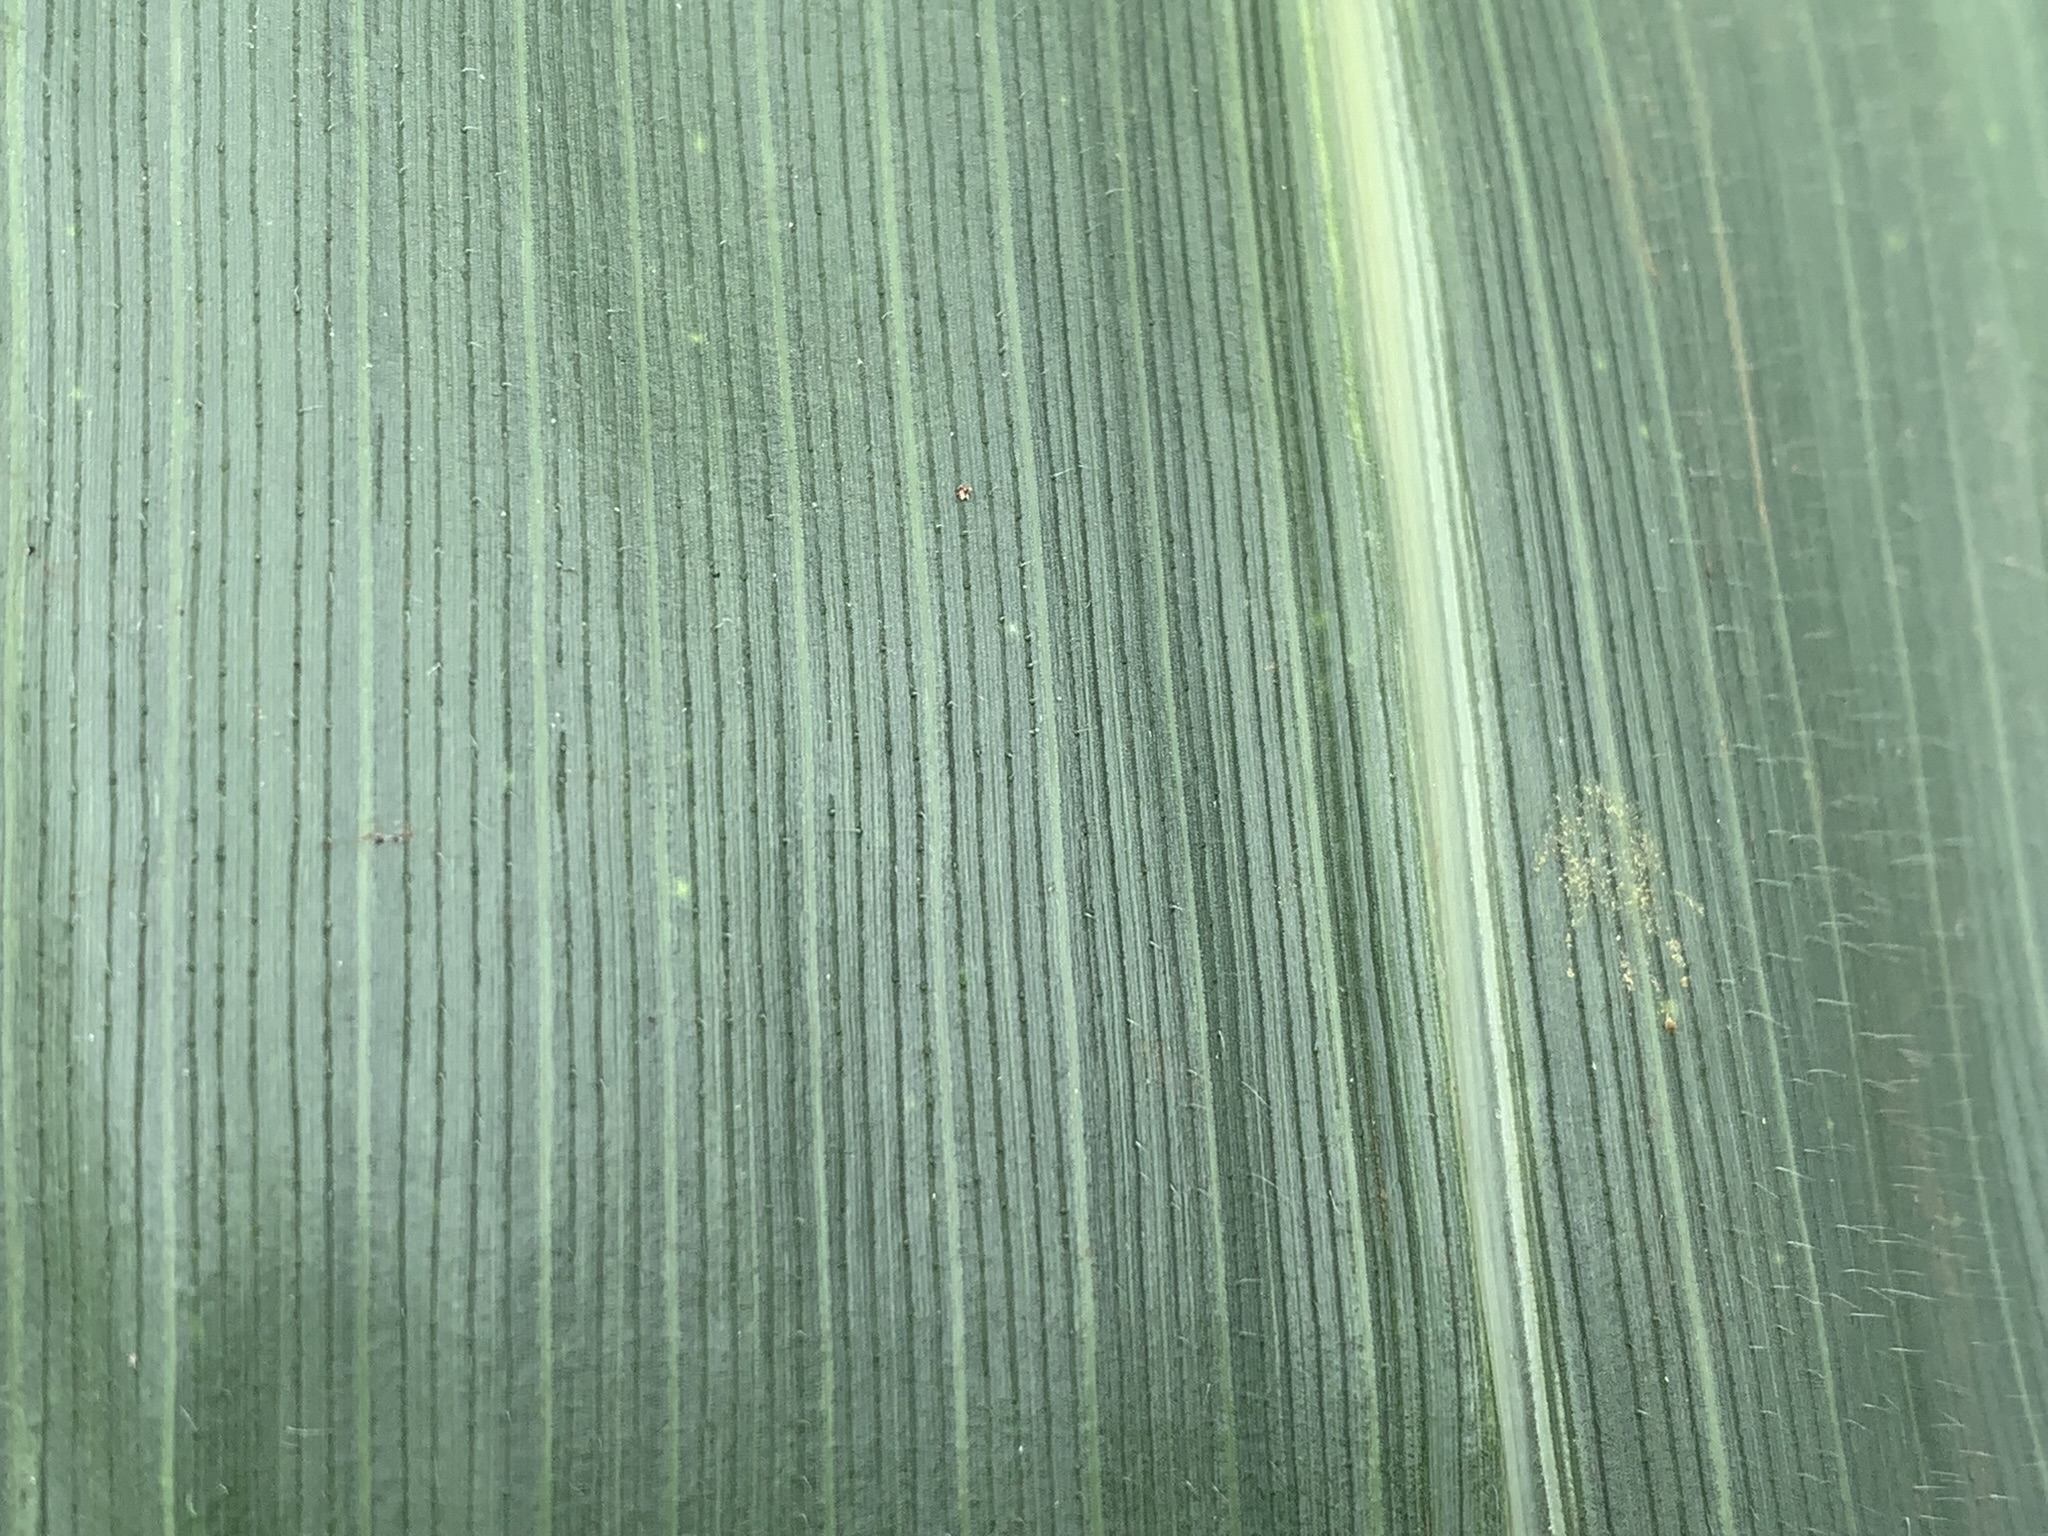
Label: Healthy